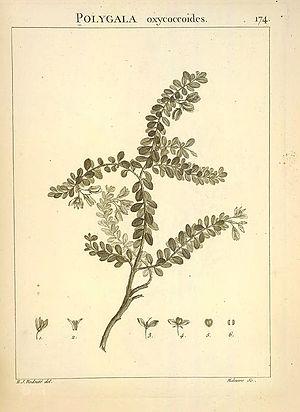
Illustration de Polygala oxycoccoides, renommé P. rupestris subsp. oxycoccoides
Polygala rupestris est une espèce de plantes de la famille des Polygalaceae.